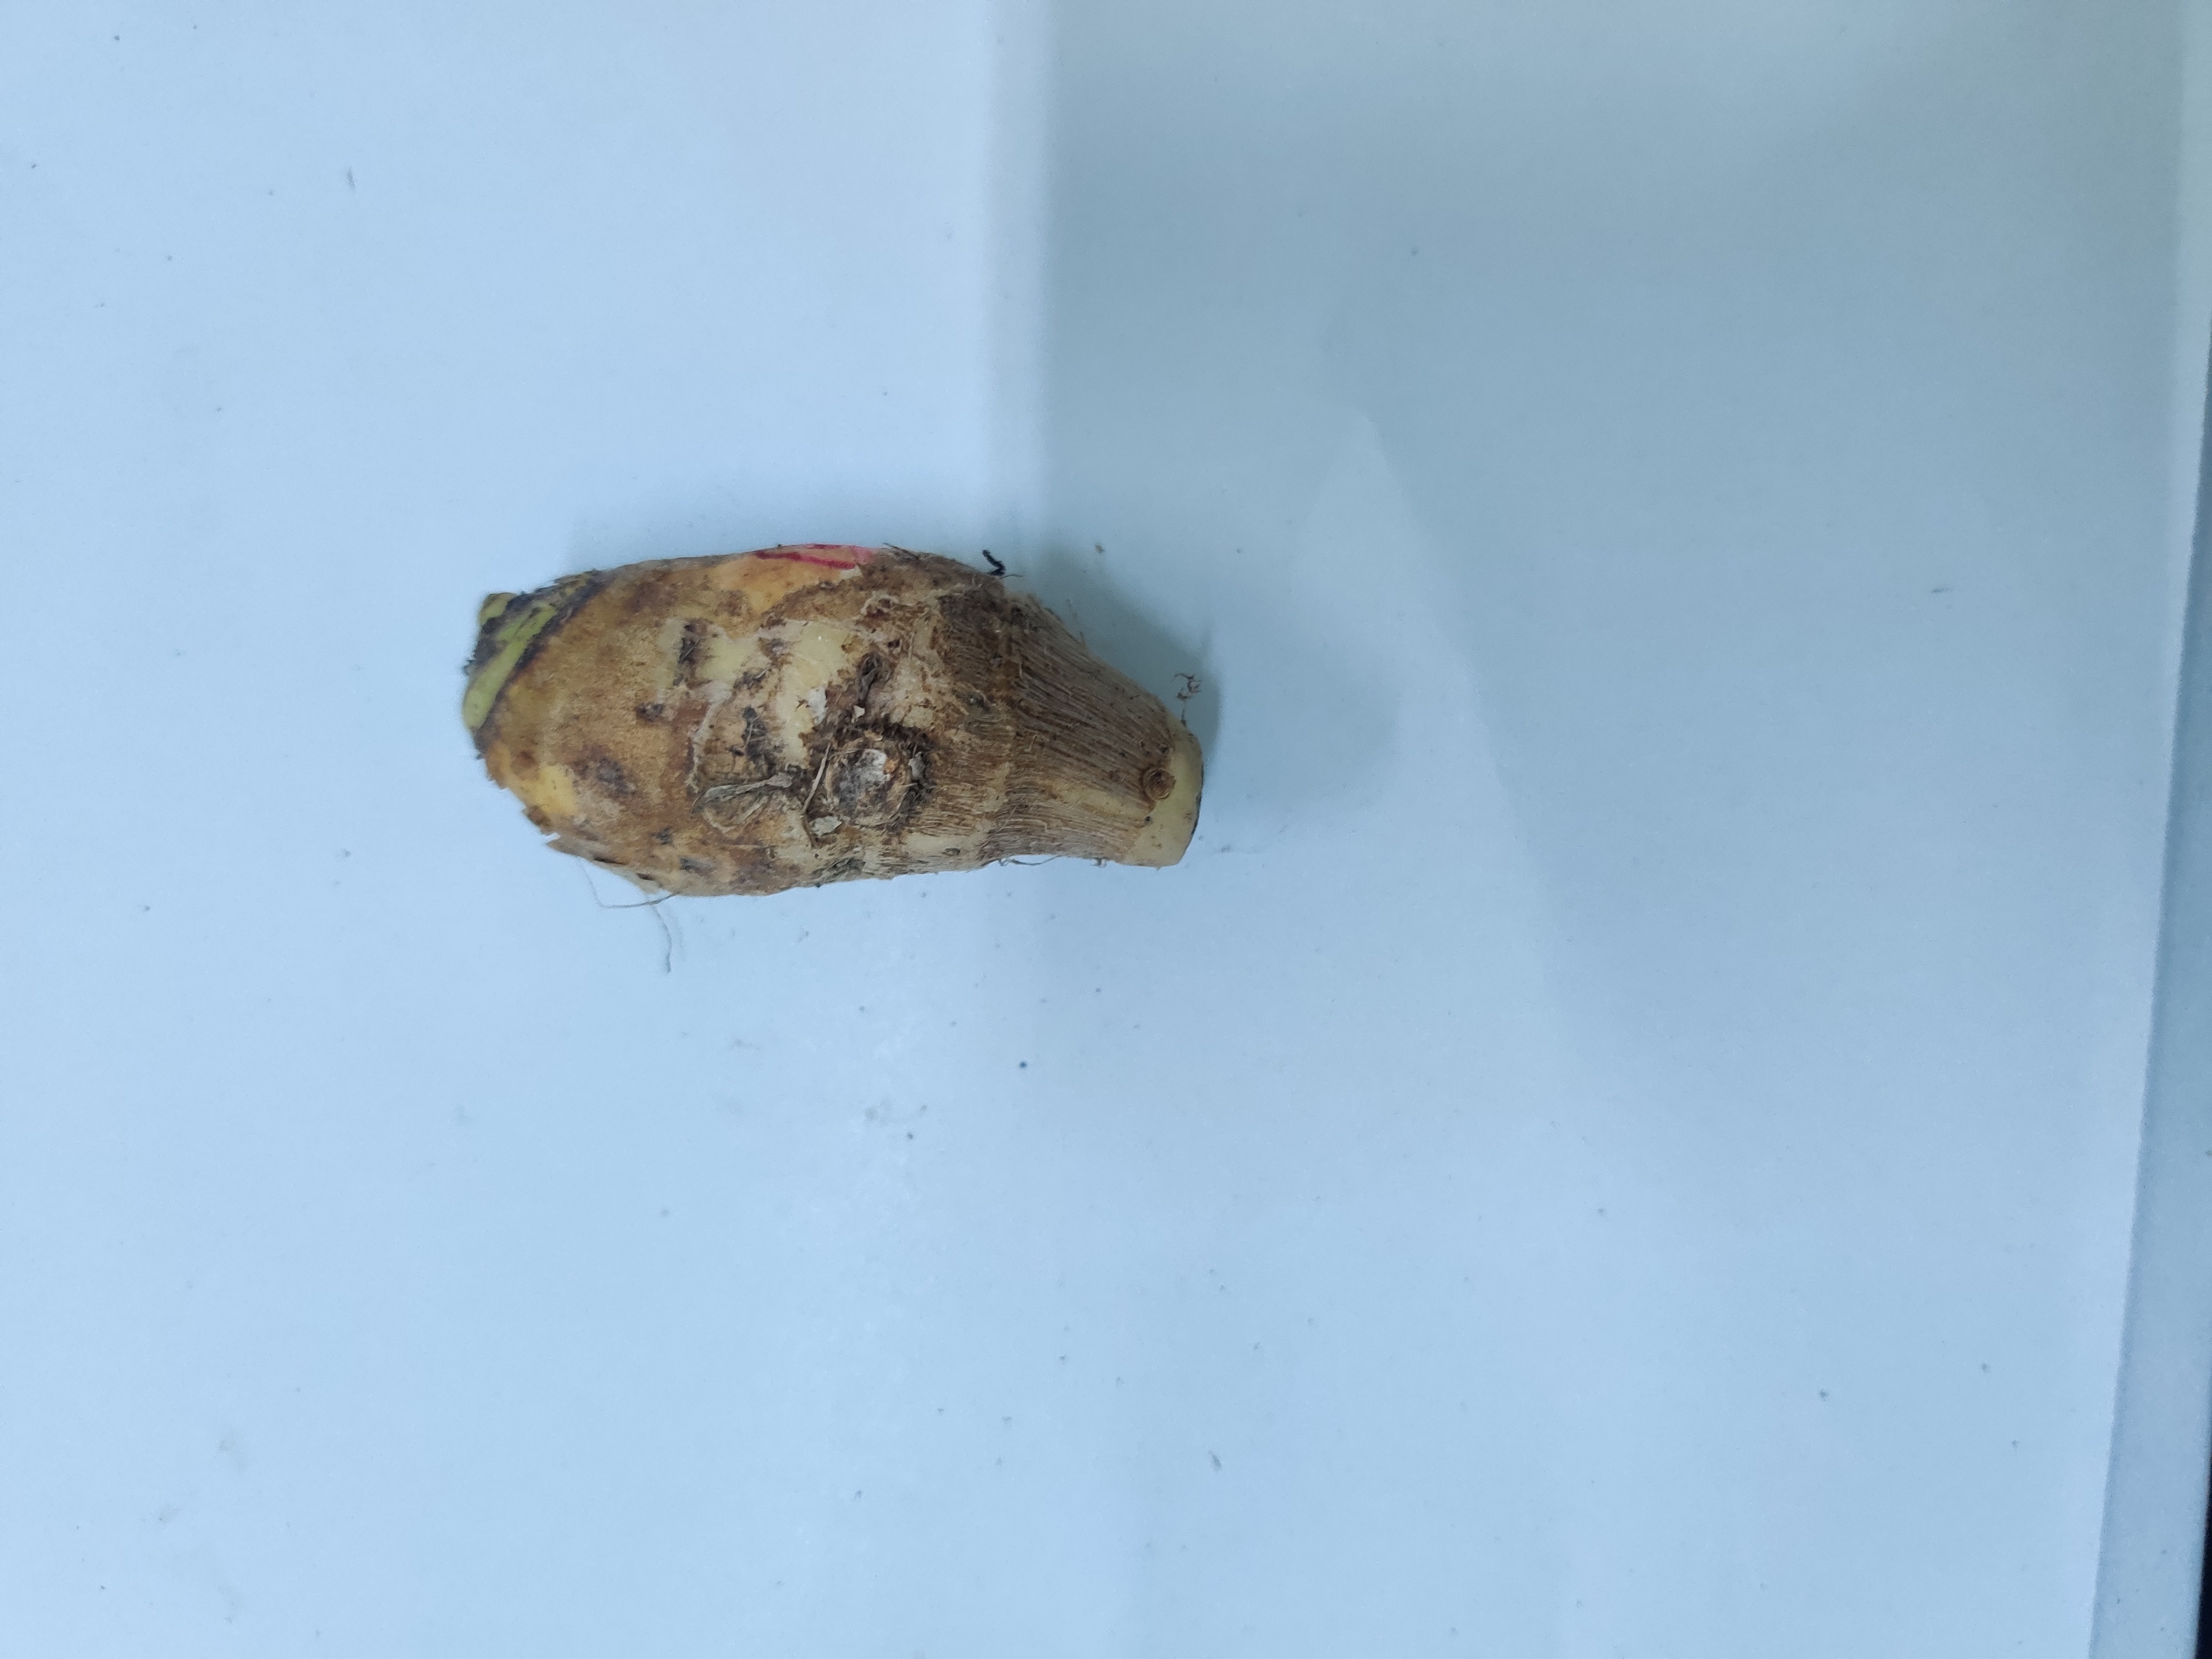
Crop: Taro root
Condition: Damaged